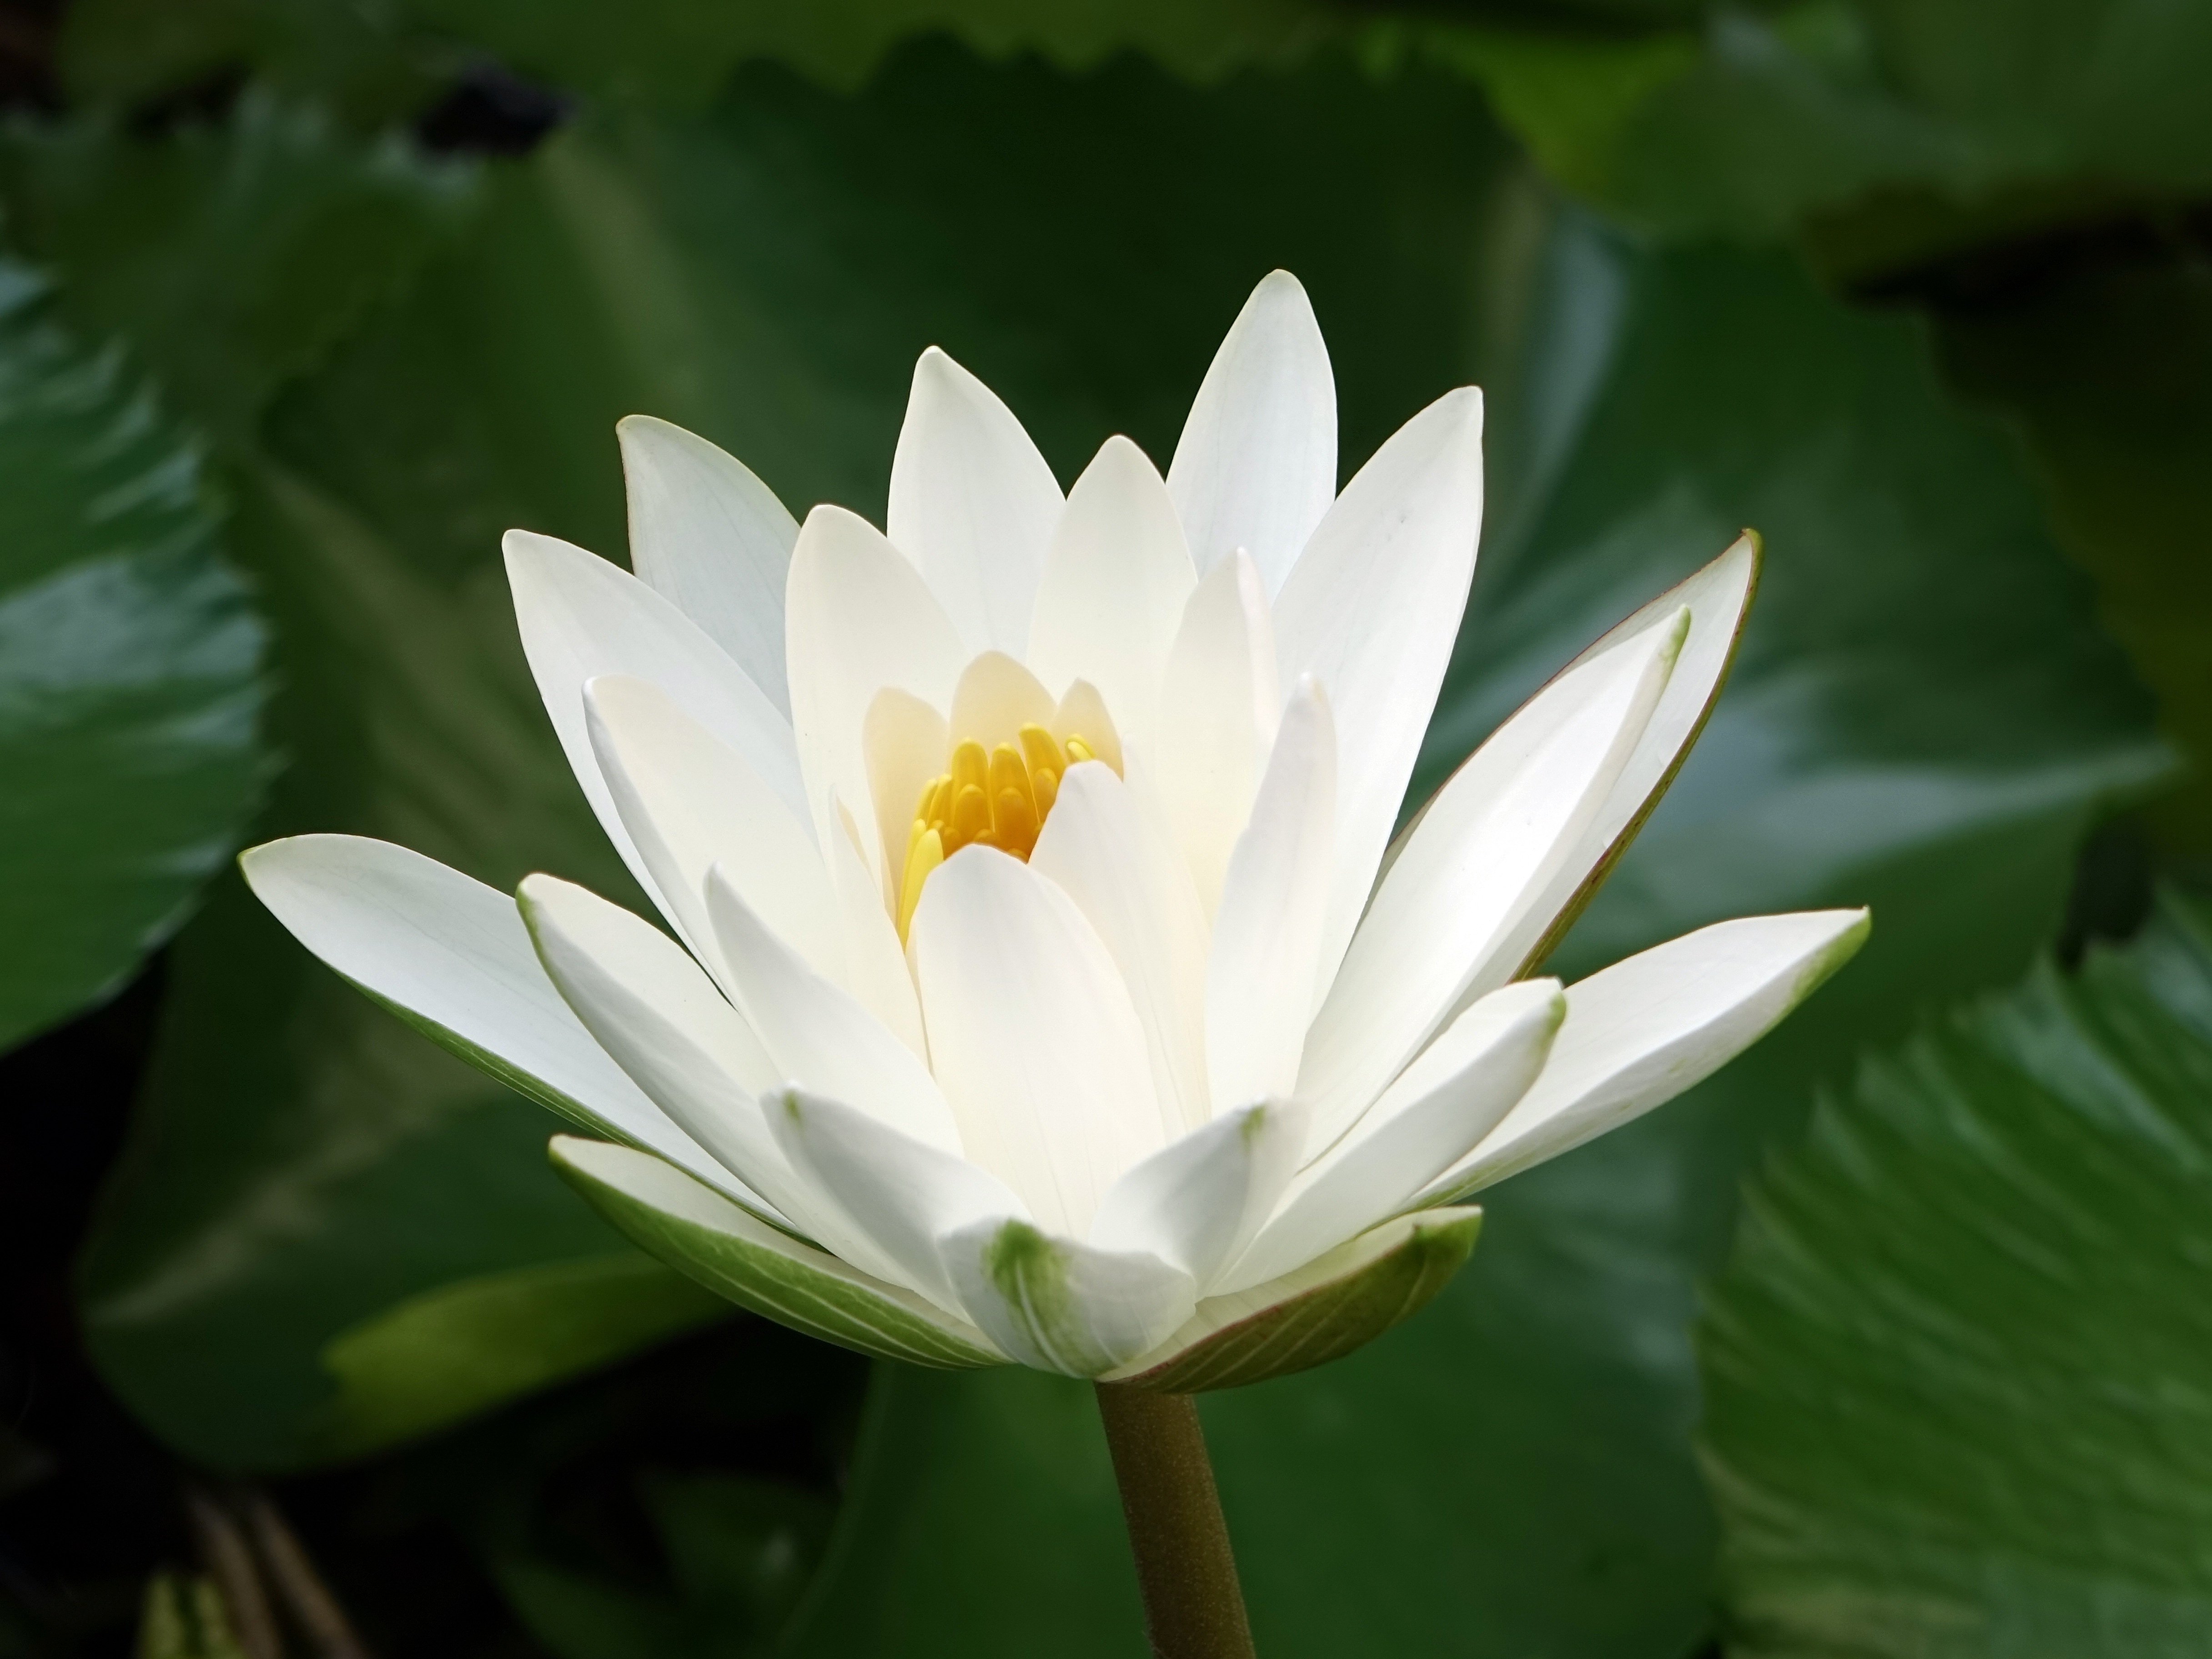
nature, blossom, plant, white, flower, petal, pond, green, botany, sacred lotus, aquatic plant, flora, white flower, lotus, lily, pure, flowering, macro photography, white flowers, flowering plant, plant stem, land plant, lotus family, proteales, the flowers open in the evening